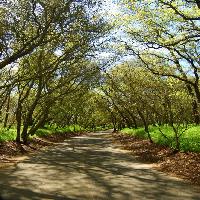
Weather: sun or clear